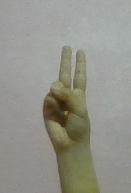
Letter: taa